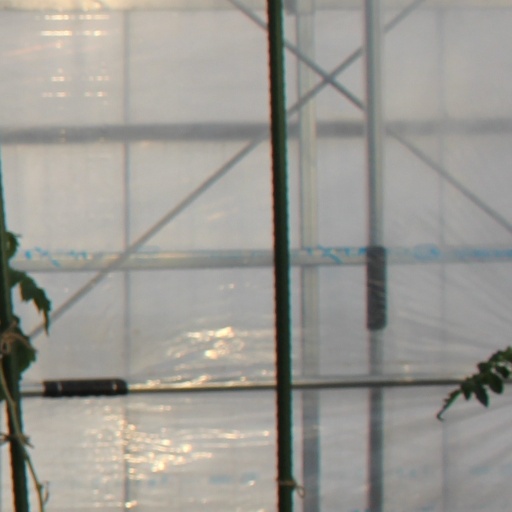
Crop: tomato